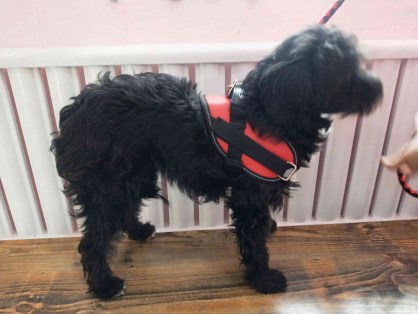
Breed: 3336-n000121-chinese_rural_dog